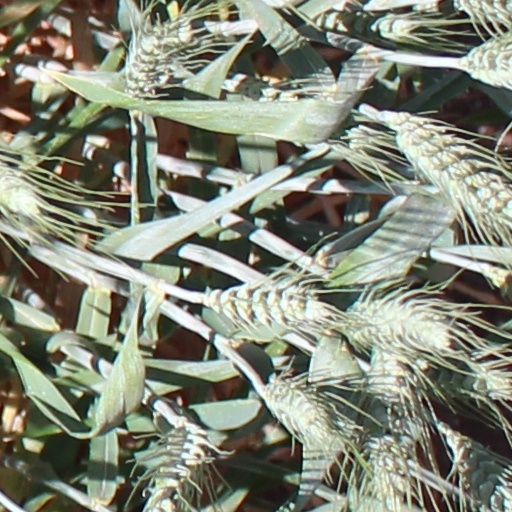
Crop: wheat